Semi-automatic rifle

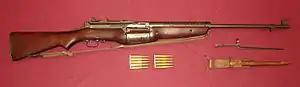
M1941 Johnson rifle Semi-Automatic Rifle with original spike bayonet and leather sheath. The 10-round rotary magazine could be quickly reloaded using two clips of .30 Caliber M2 Ball ammunition.

Springfield, Massachusetts – John Garand, a Canadian-born firearms designer, was tasked with designing a basic gas-actuated self-loading infantry rifle and carbine rifle that would eject the spent cartridge and reload a new round using a gas-operated system. It took 15 years to perfect the M1 prototype model to meet all the U.S. Army specifications. The resulting "Semi-Automatic, .30 caliber, M1 Rifle" was patented by Garand in 1932, approved by the U.S. Army on January 9, 1936, and underwent mass production in 1940.General George S. Patton described the M1 Garand as "the greatest battle implement ever devised"."" It replaced the bolt action M1903 Springfield and was the first gas-operated semi-automatic rifle adopted as a national standard-issue service rifle, and was often referred to as the "Garand Rifle". During World War II, over 4,000,000 M1 rifles were manufactured.